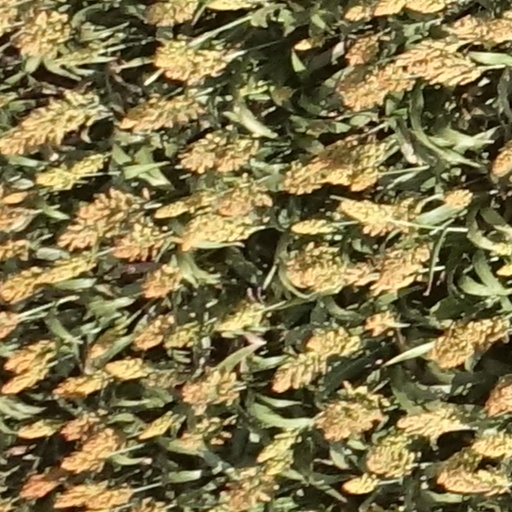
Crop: sorghum